Automotive industry in India

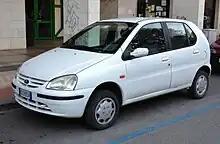
Tata Indica, launched in 1998

The beginning of the 1970s didn't see growth potential; and most of the collaboration license agreements came to an end, but with the option to continue manufacturing with renewed branding. Cars were still meant for the elite and Jeeps, now owned by American Motors Corporation, were largely used by government organizations and in some rural regions. By the end of the decade, some developments were made in commercial vehicle segments to facilitate the movement of goods. The two-wheeler segment remained unchanged except for increased sales to the middle class in urban areas. There was an emphasis on having more farm tractors, as India was embarking on a new Green Revolution; and Russian and Eastern bloc imports were brought in to meet the demand.